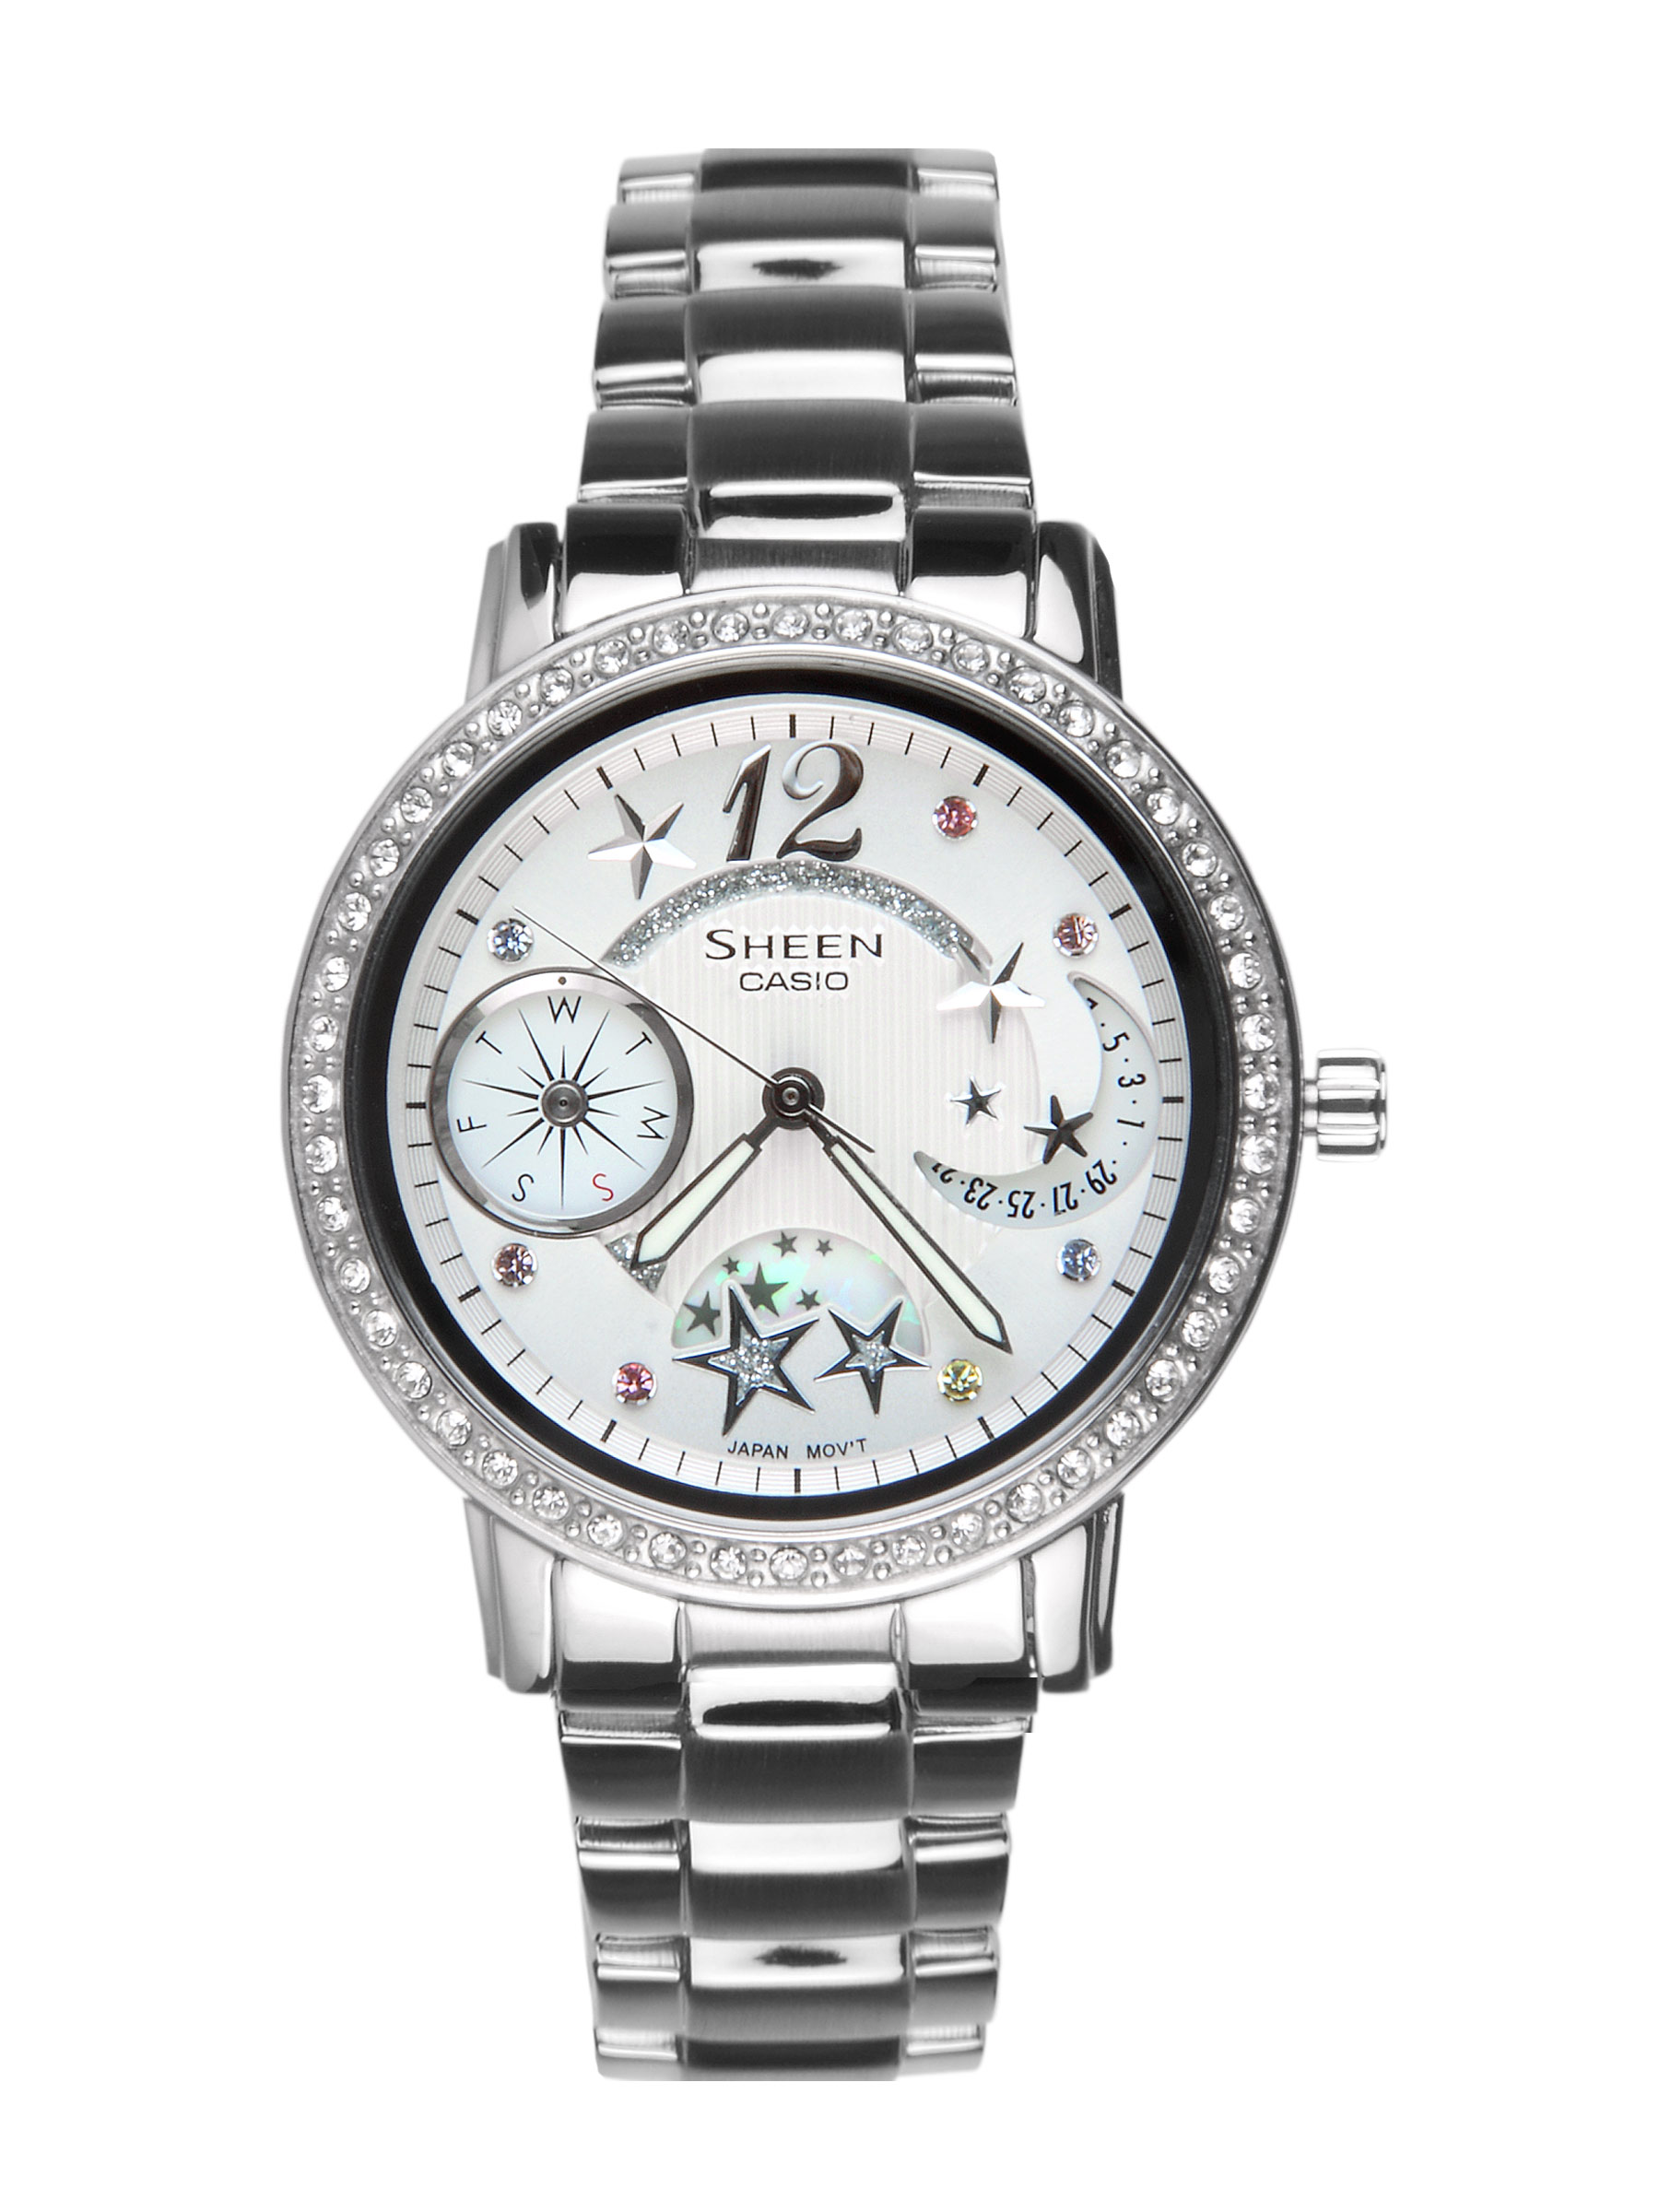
CASIO Women White Dial Watch SH174 SHN-3019D-7ADR
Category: Accessories / Watches / Watches
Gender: Women
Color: White
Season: Winter 2016
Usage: Casual